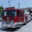
Label: truck